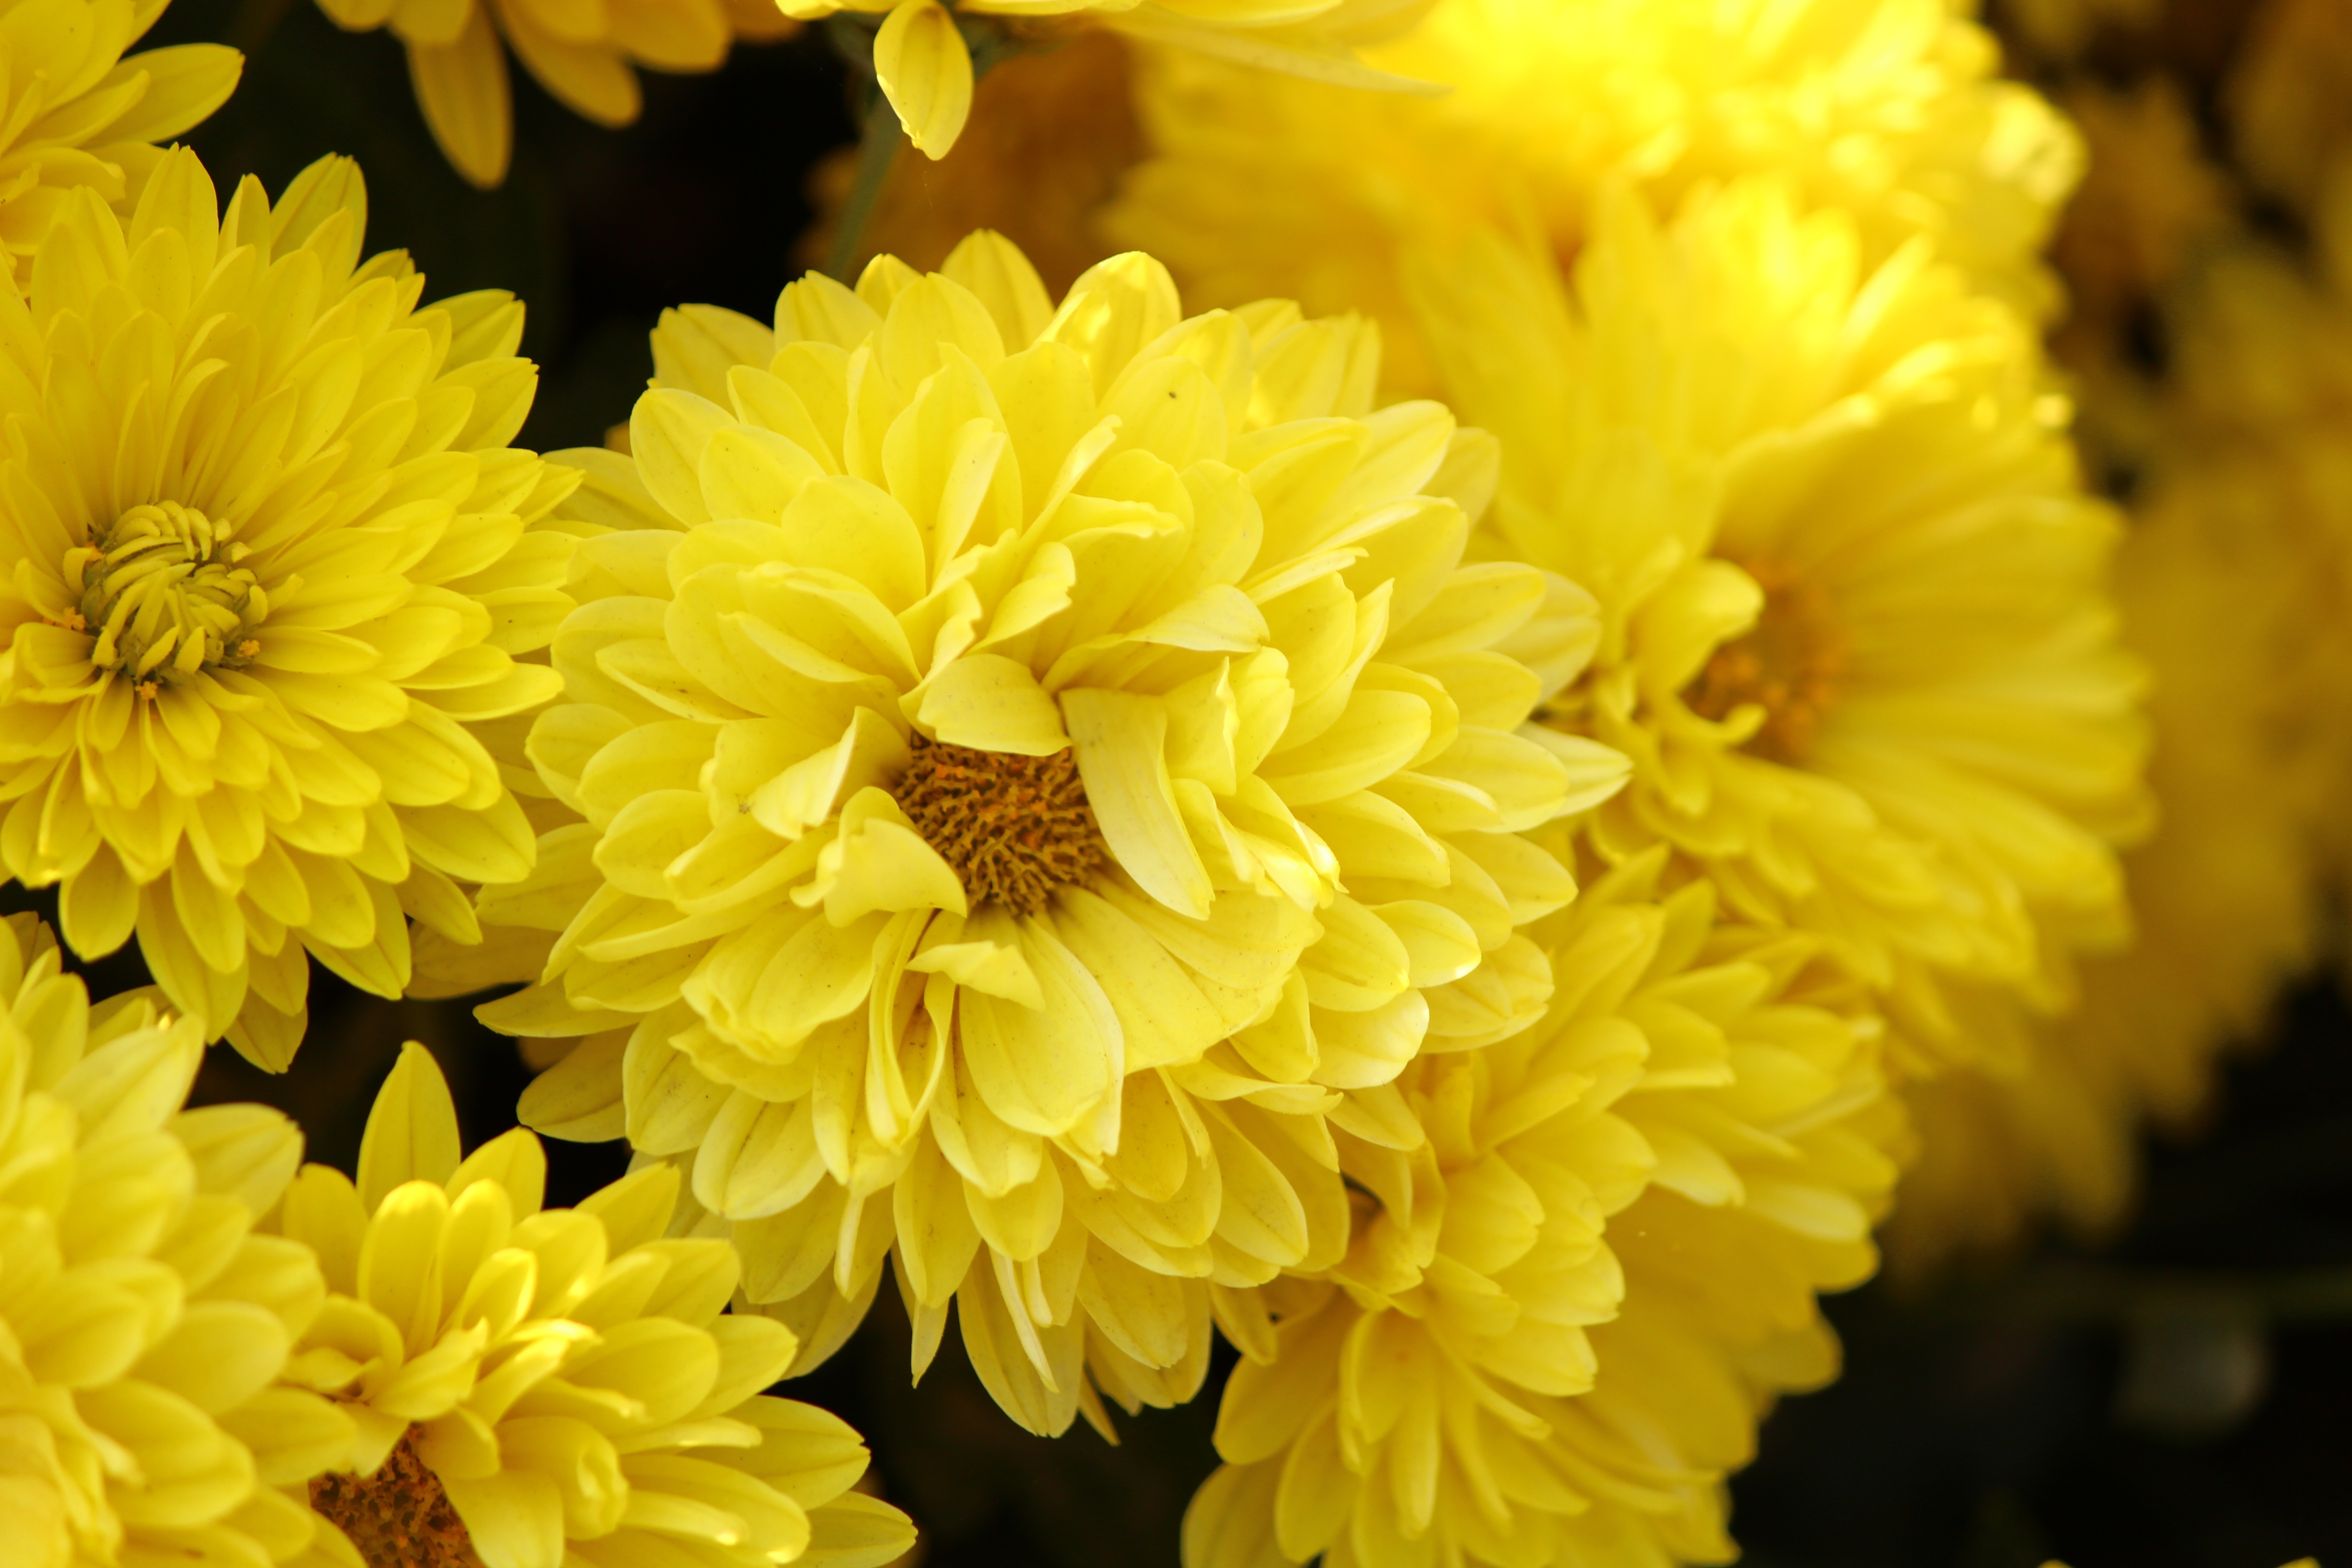
plant, flower, petal, macro, yellow, flora, close up, petals, mums, macro photography, chrysanthemums, flowering plant, daisy family, annual plant, floriade, land plant, chrysanths